Bird Neighbors

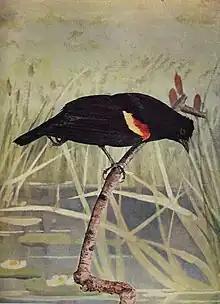
An illustration of a red-winged blackbird from "Bird Neighbours". The position of the feet reveals that this is a posed photograph of a stuffed bird.

Bird Neighbors, published in 1897, was the first major work by american nature writer Neltje Blanchan. The book combined scientific data with color illustrations, accessible language, and personal experience reflecting Blanchan's joy in nature. In his introduction, naturalist John Burroughs praised it as "reliable" as well as "written in a vivacious strain by a real bird lover."